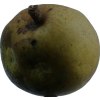
Label: pear